Gweedore

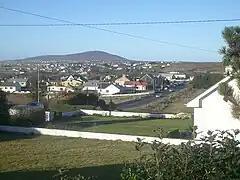
The main R257 road which runs right through Gweedore, seen here in Derrybeg, is known locally as the 'Golden Mile'

Since most of the inhabitants of the area are bilingual, it is common to hear English vocabulary used within an Irish sentence and vice versa. A rich subset of unique vocabulary and phrases has arisen from this bilingualism and owing to this, the civil parish has attracted some curious interest from both lexicographers and etymologists in the past. For example, the Irish suffix -ailte or -eáilte is used to form a Gaelicised version of English verbs, as in "wreckailte" "tired".